World of Illusion

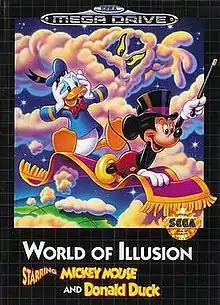
European Mega Drive box art

World of Illusion Starring Mickey Mouse and Donald Duck is a platform game developed and published by Sega for the Sega Genesis. The game was released in December 1992, and is part of Sega's "Illusion" series of Mickey Mouse games. The game was included on the Sega Genesis Mini.